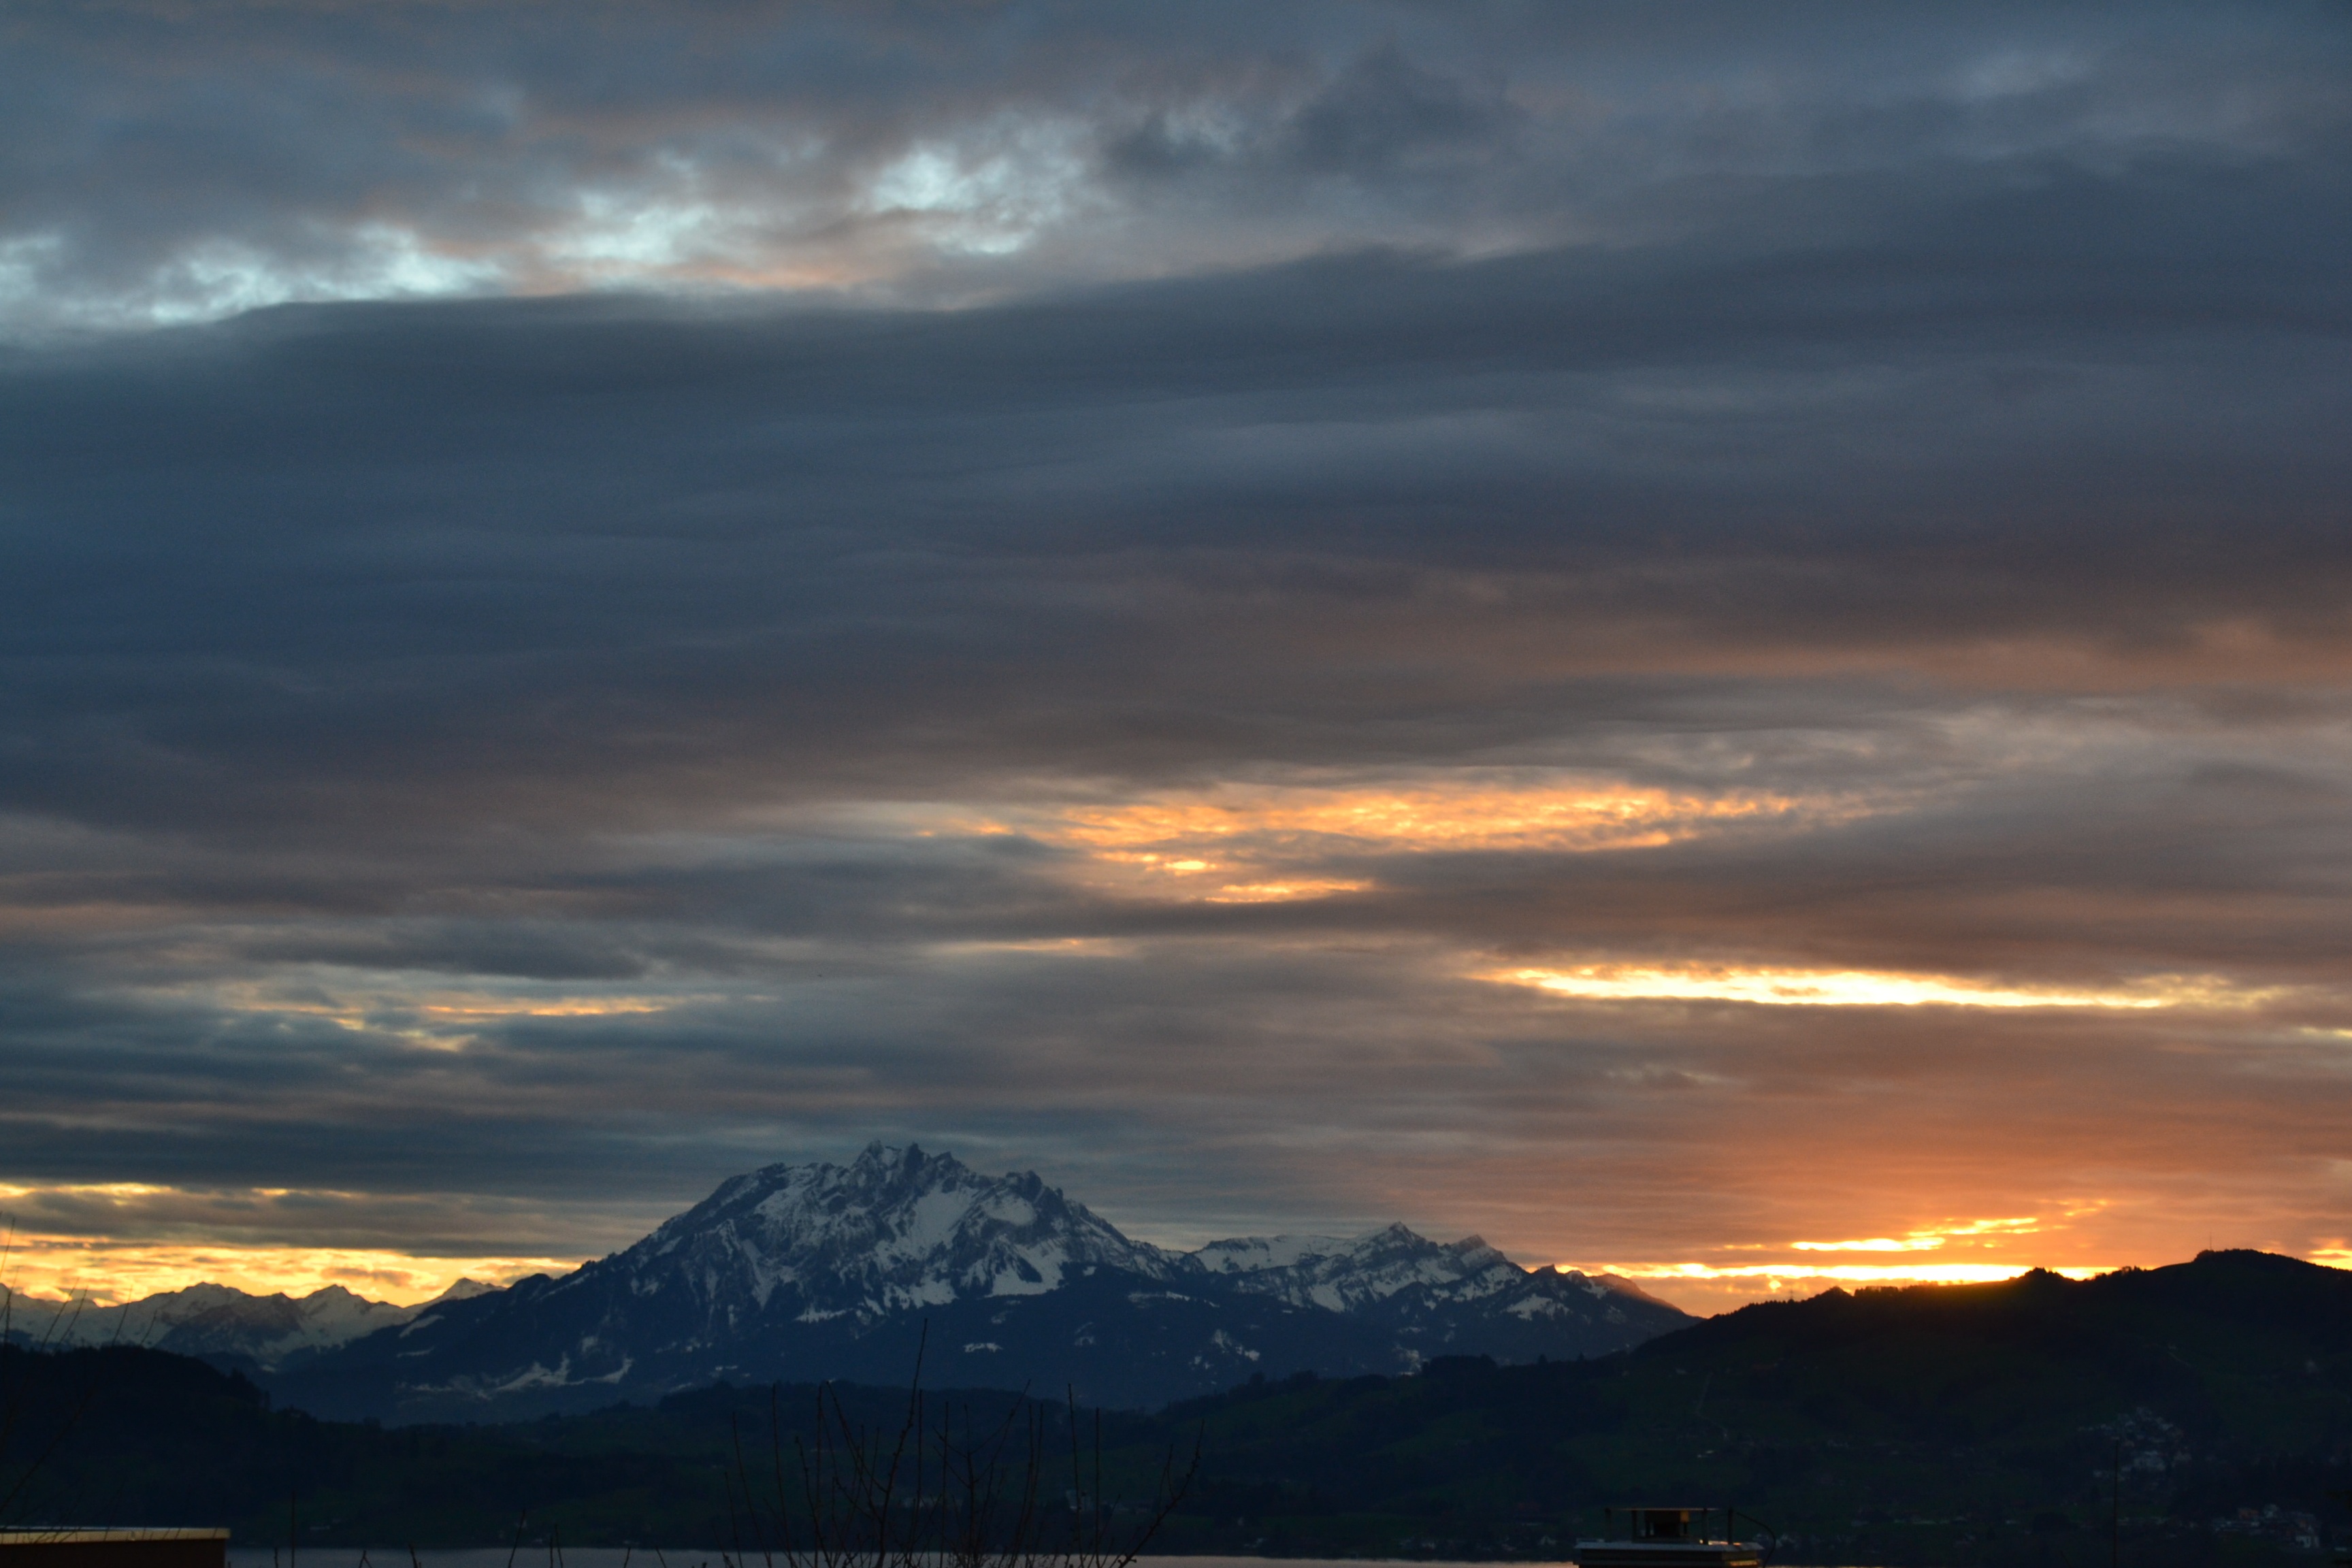
landscape, outdoor, horizon, mountain, light, cloud, sky, sunrise, sunset, sunlight, morning, hill, dawn, atmosphere, mountain range, dusk, evening, weather, loch, afterglow, meteorological phenomenon, atmospheric phenomenon, mountainous landforms